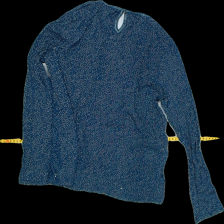
View: back
Type: Top
Category: Ladies
Brand: Not Applicable
Colors: Blue, White
Material: 100% Viscose
Pattern: Dots
Cut: C-collar
Size: 38
Trend: No trend
Stains: No
Damage: 0
Price range: <50
Recommended usage: Export